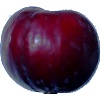
Label: Plum 2